Sky position (RA, Dec in degrees): 165.22, 19.493
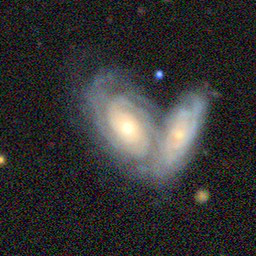
Galaxy morphology: Merging Galaxies